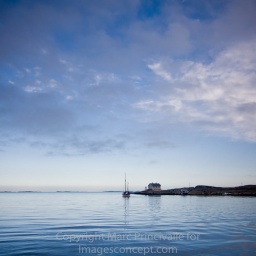
The lighthouse and the boat near Marstrand in Sweden